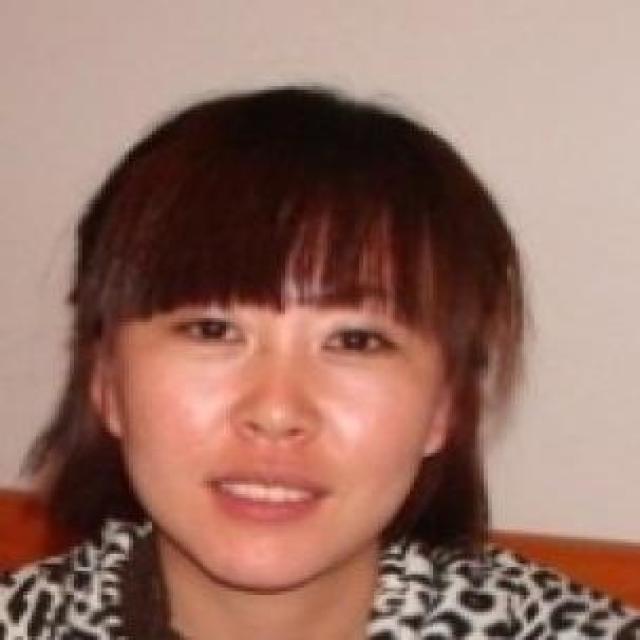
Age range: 21-44